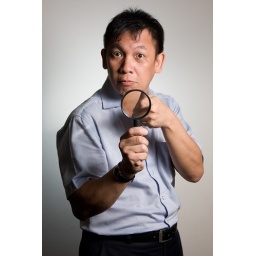
Bare 430EX II behind subjects facing wall in manual mode. 580EX II through white umbrella top right in manual mode. Triggered with ST-E2.